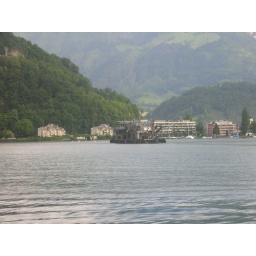
This thing sits in the lake and sucks up sand